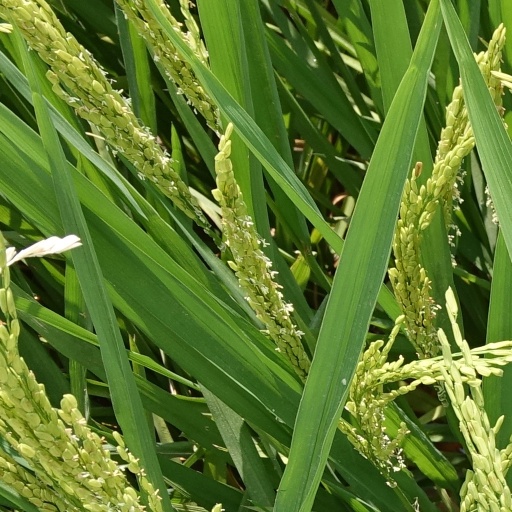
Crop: rice